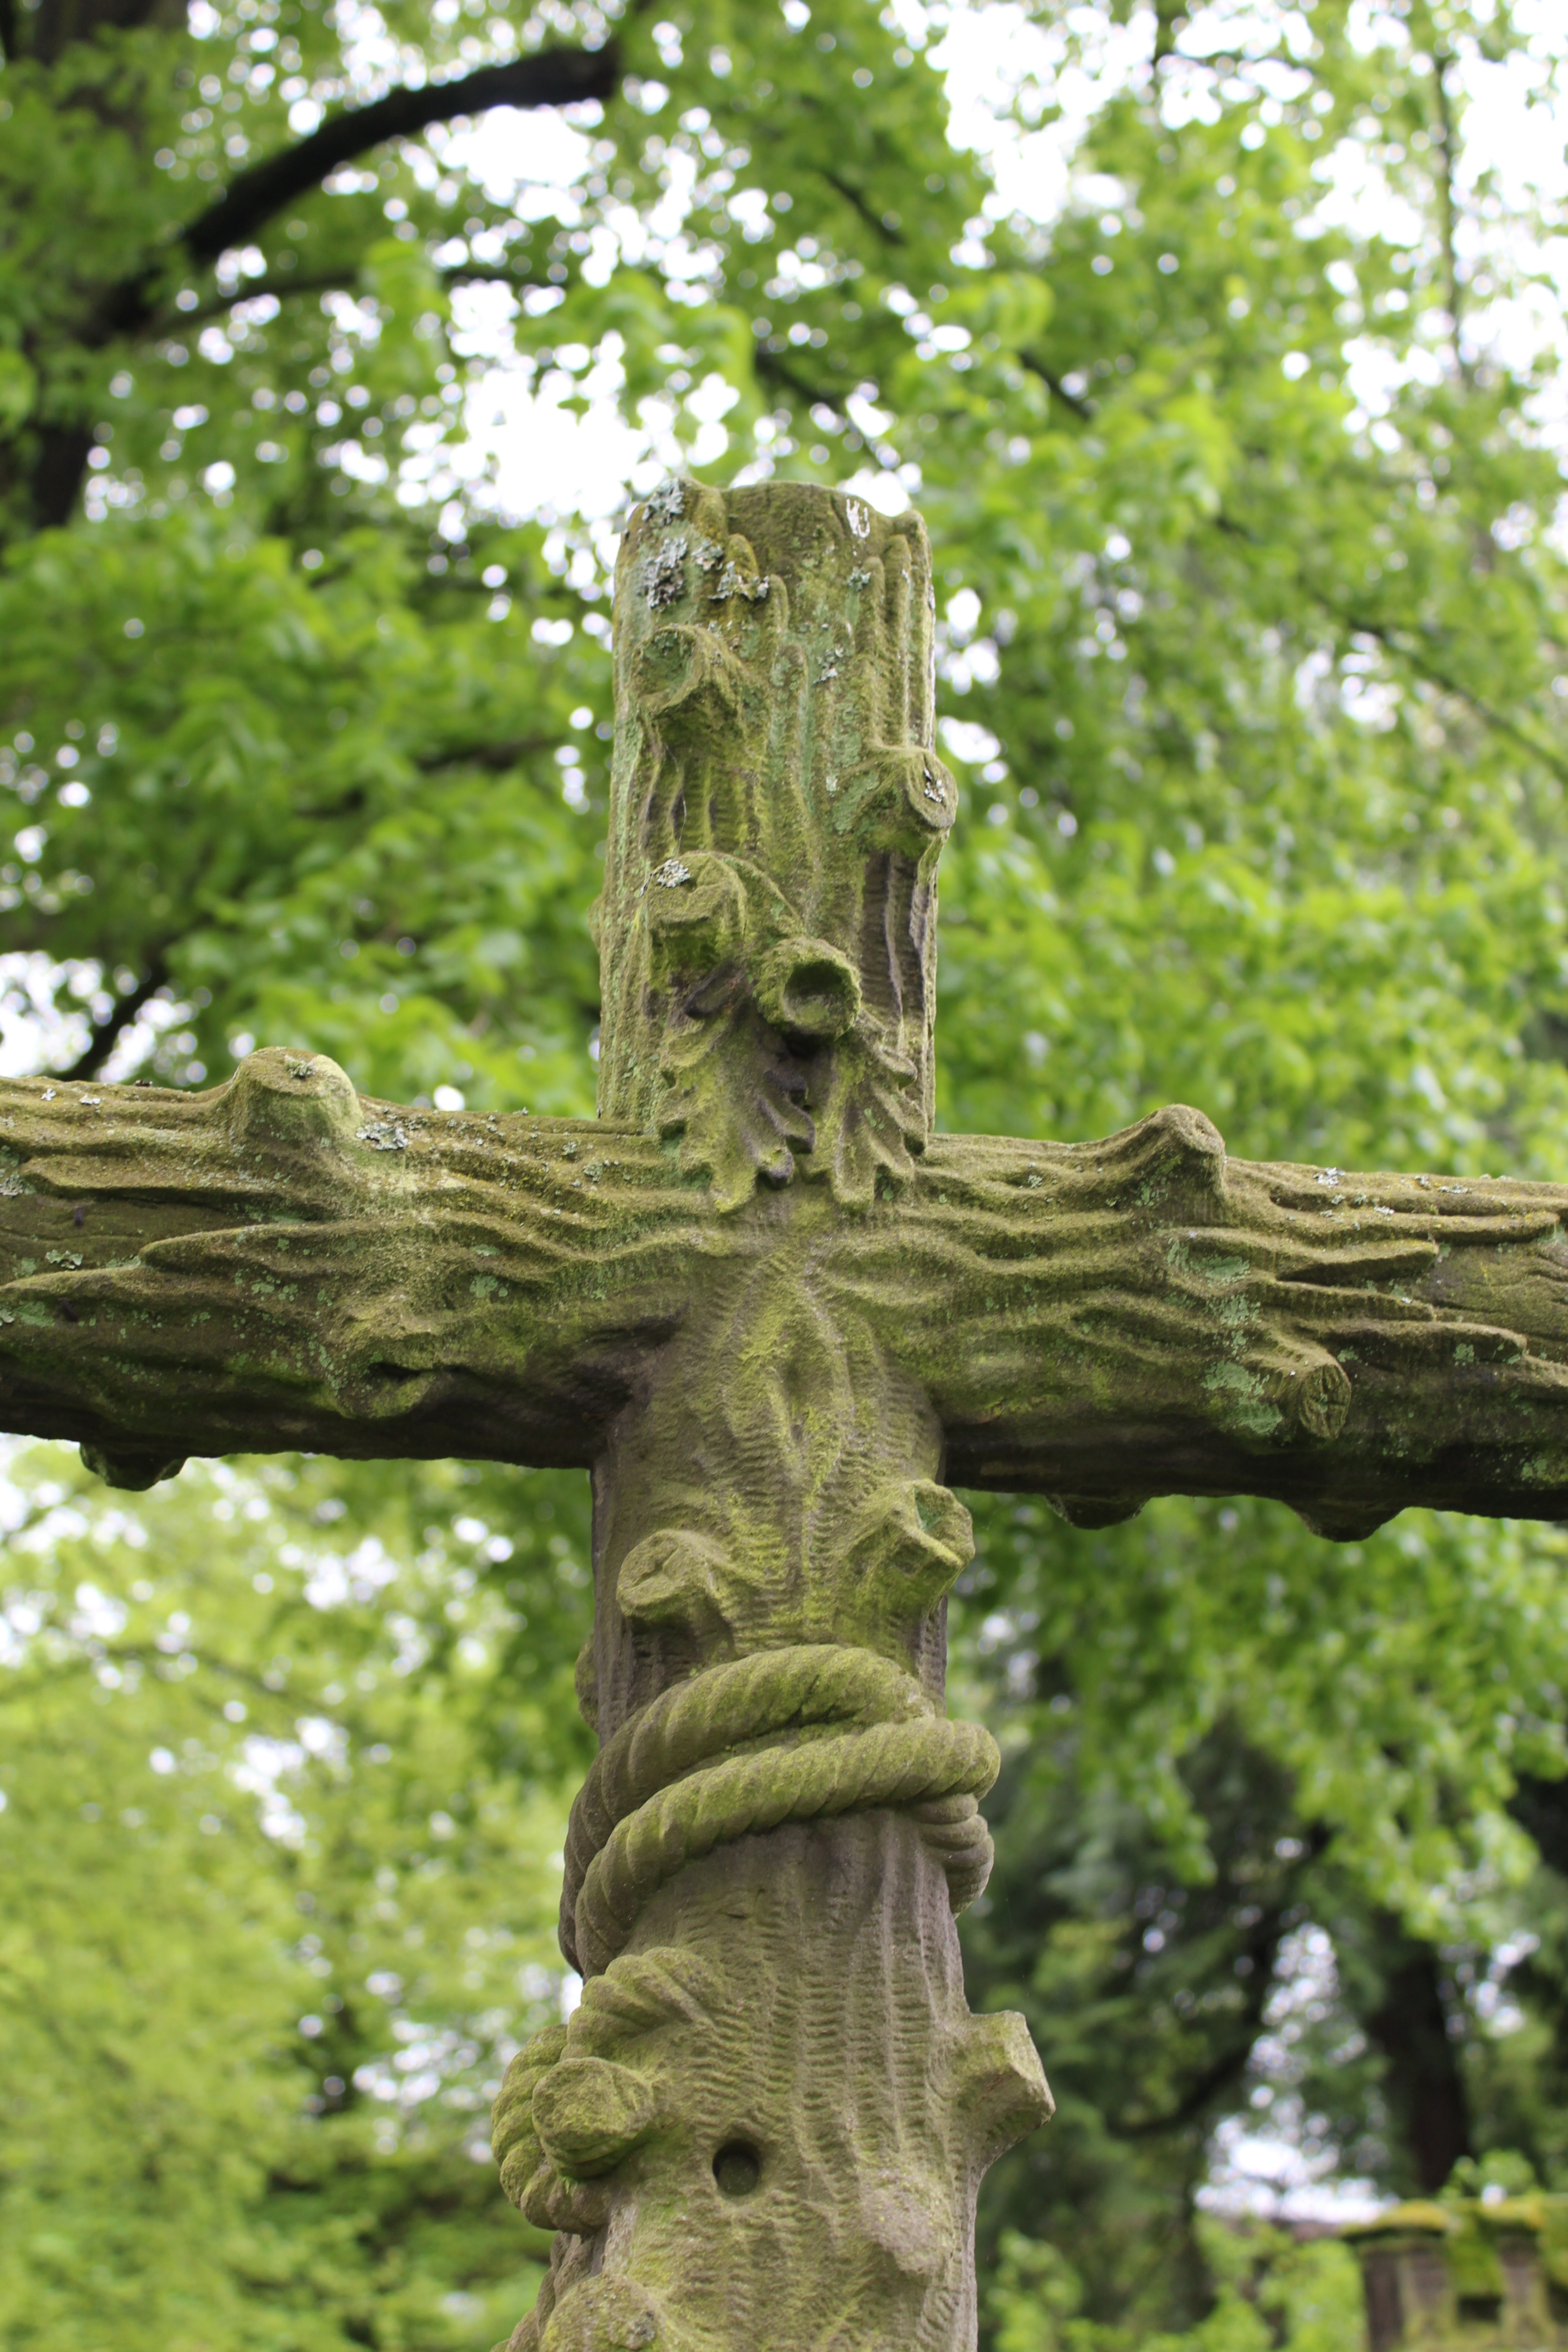
tree, branch, plant, flower, trunk, old, stone, moss, statue, botany, cross, cemetery, weathered, grave, sculpture, crucified, faith, woodland, crucifix, woody plant